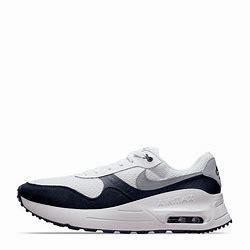
Brand: Nike
Model: Air Max Systm